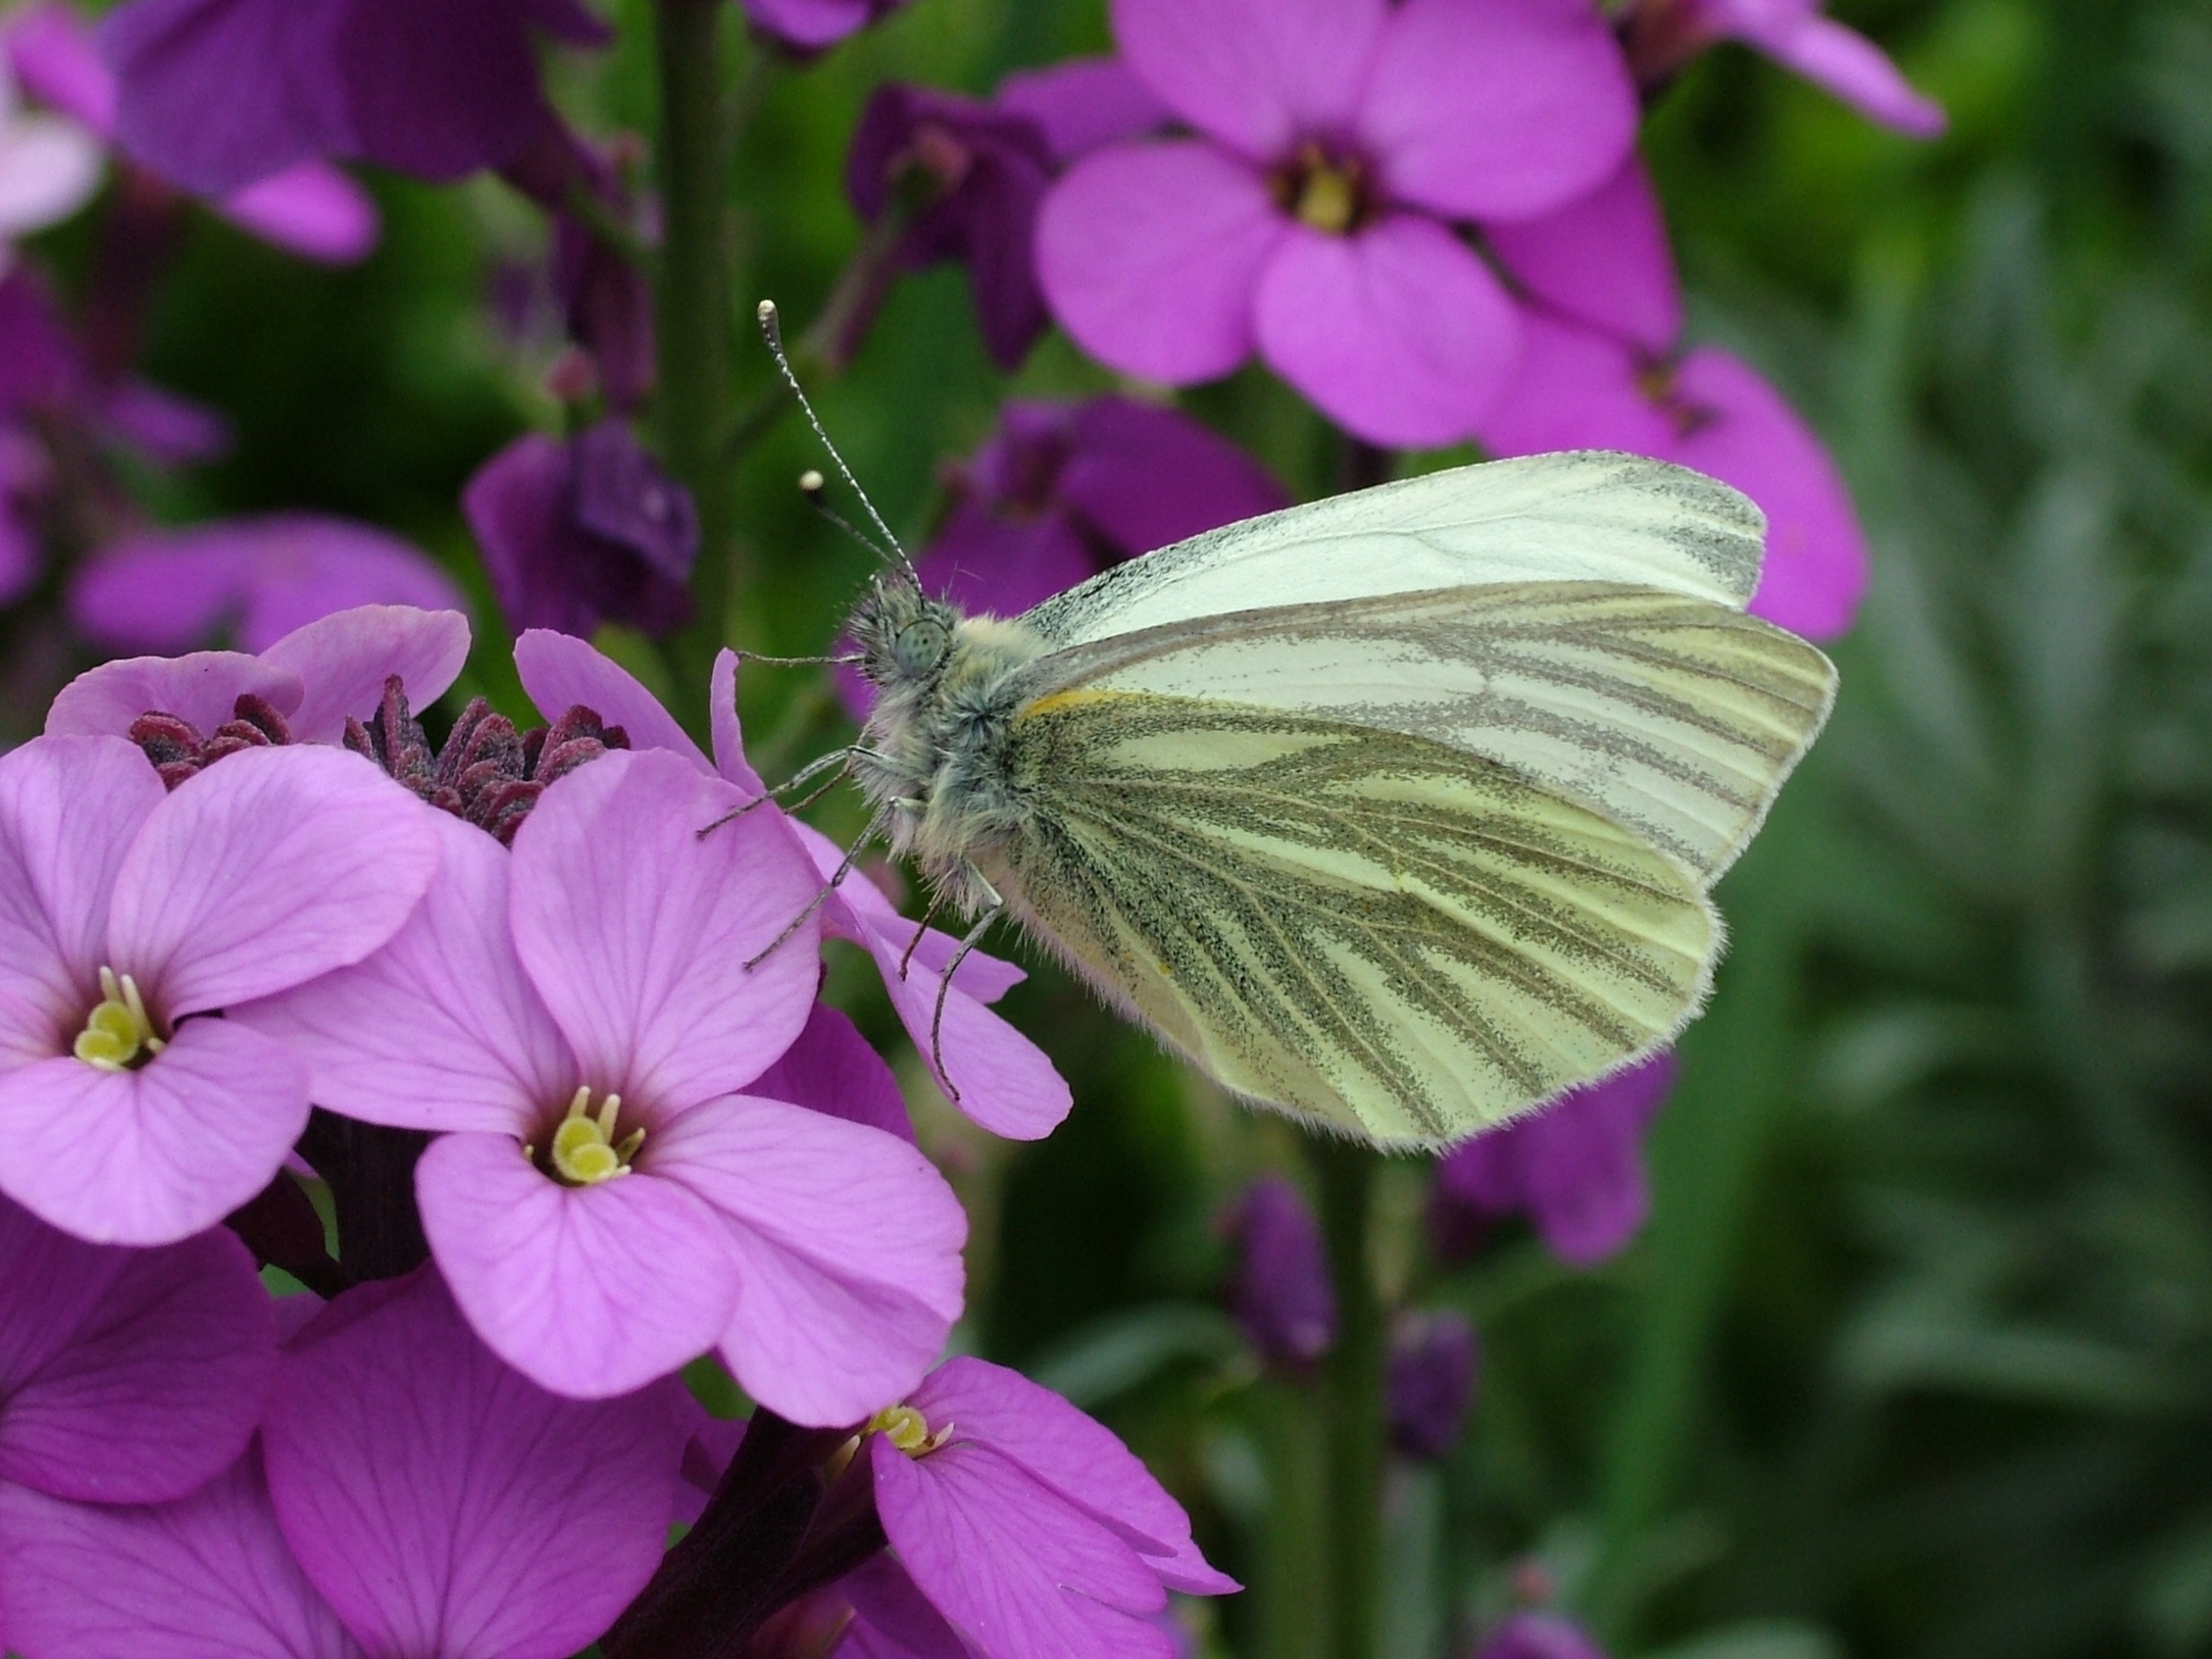
blossom, plant, flower, petal, spring, insect, botany, butterfly, flora, invertebrate, wildflower, nectar, pieridae, macro photography, flowering plant, annual plant, green veined white, land plant, violet family, moths and butterflies, regents park